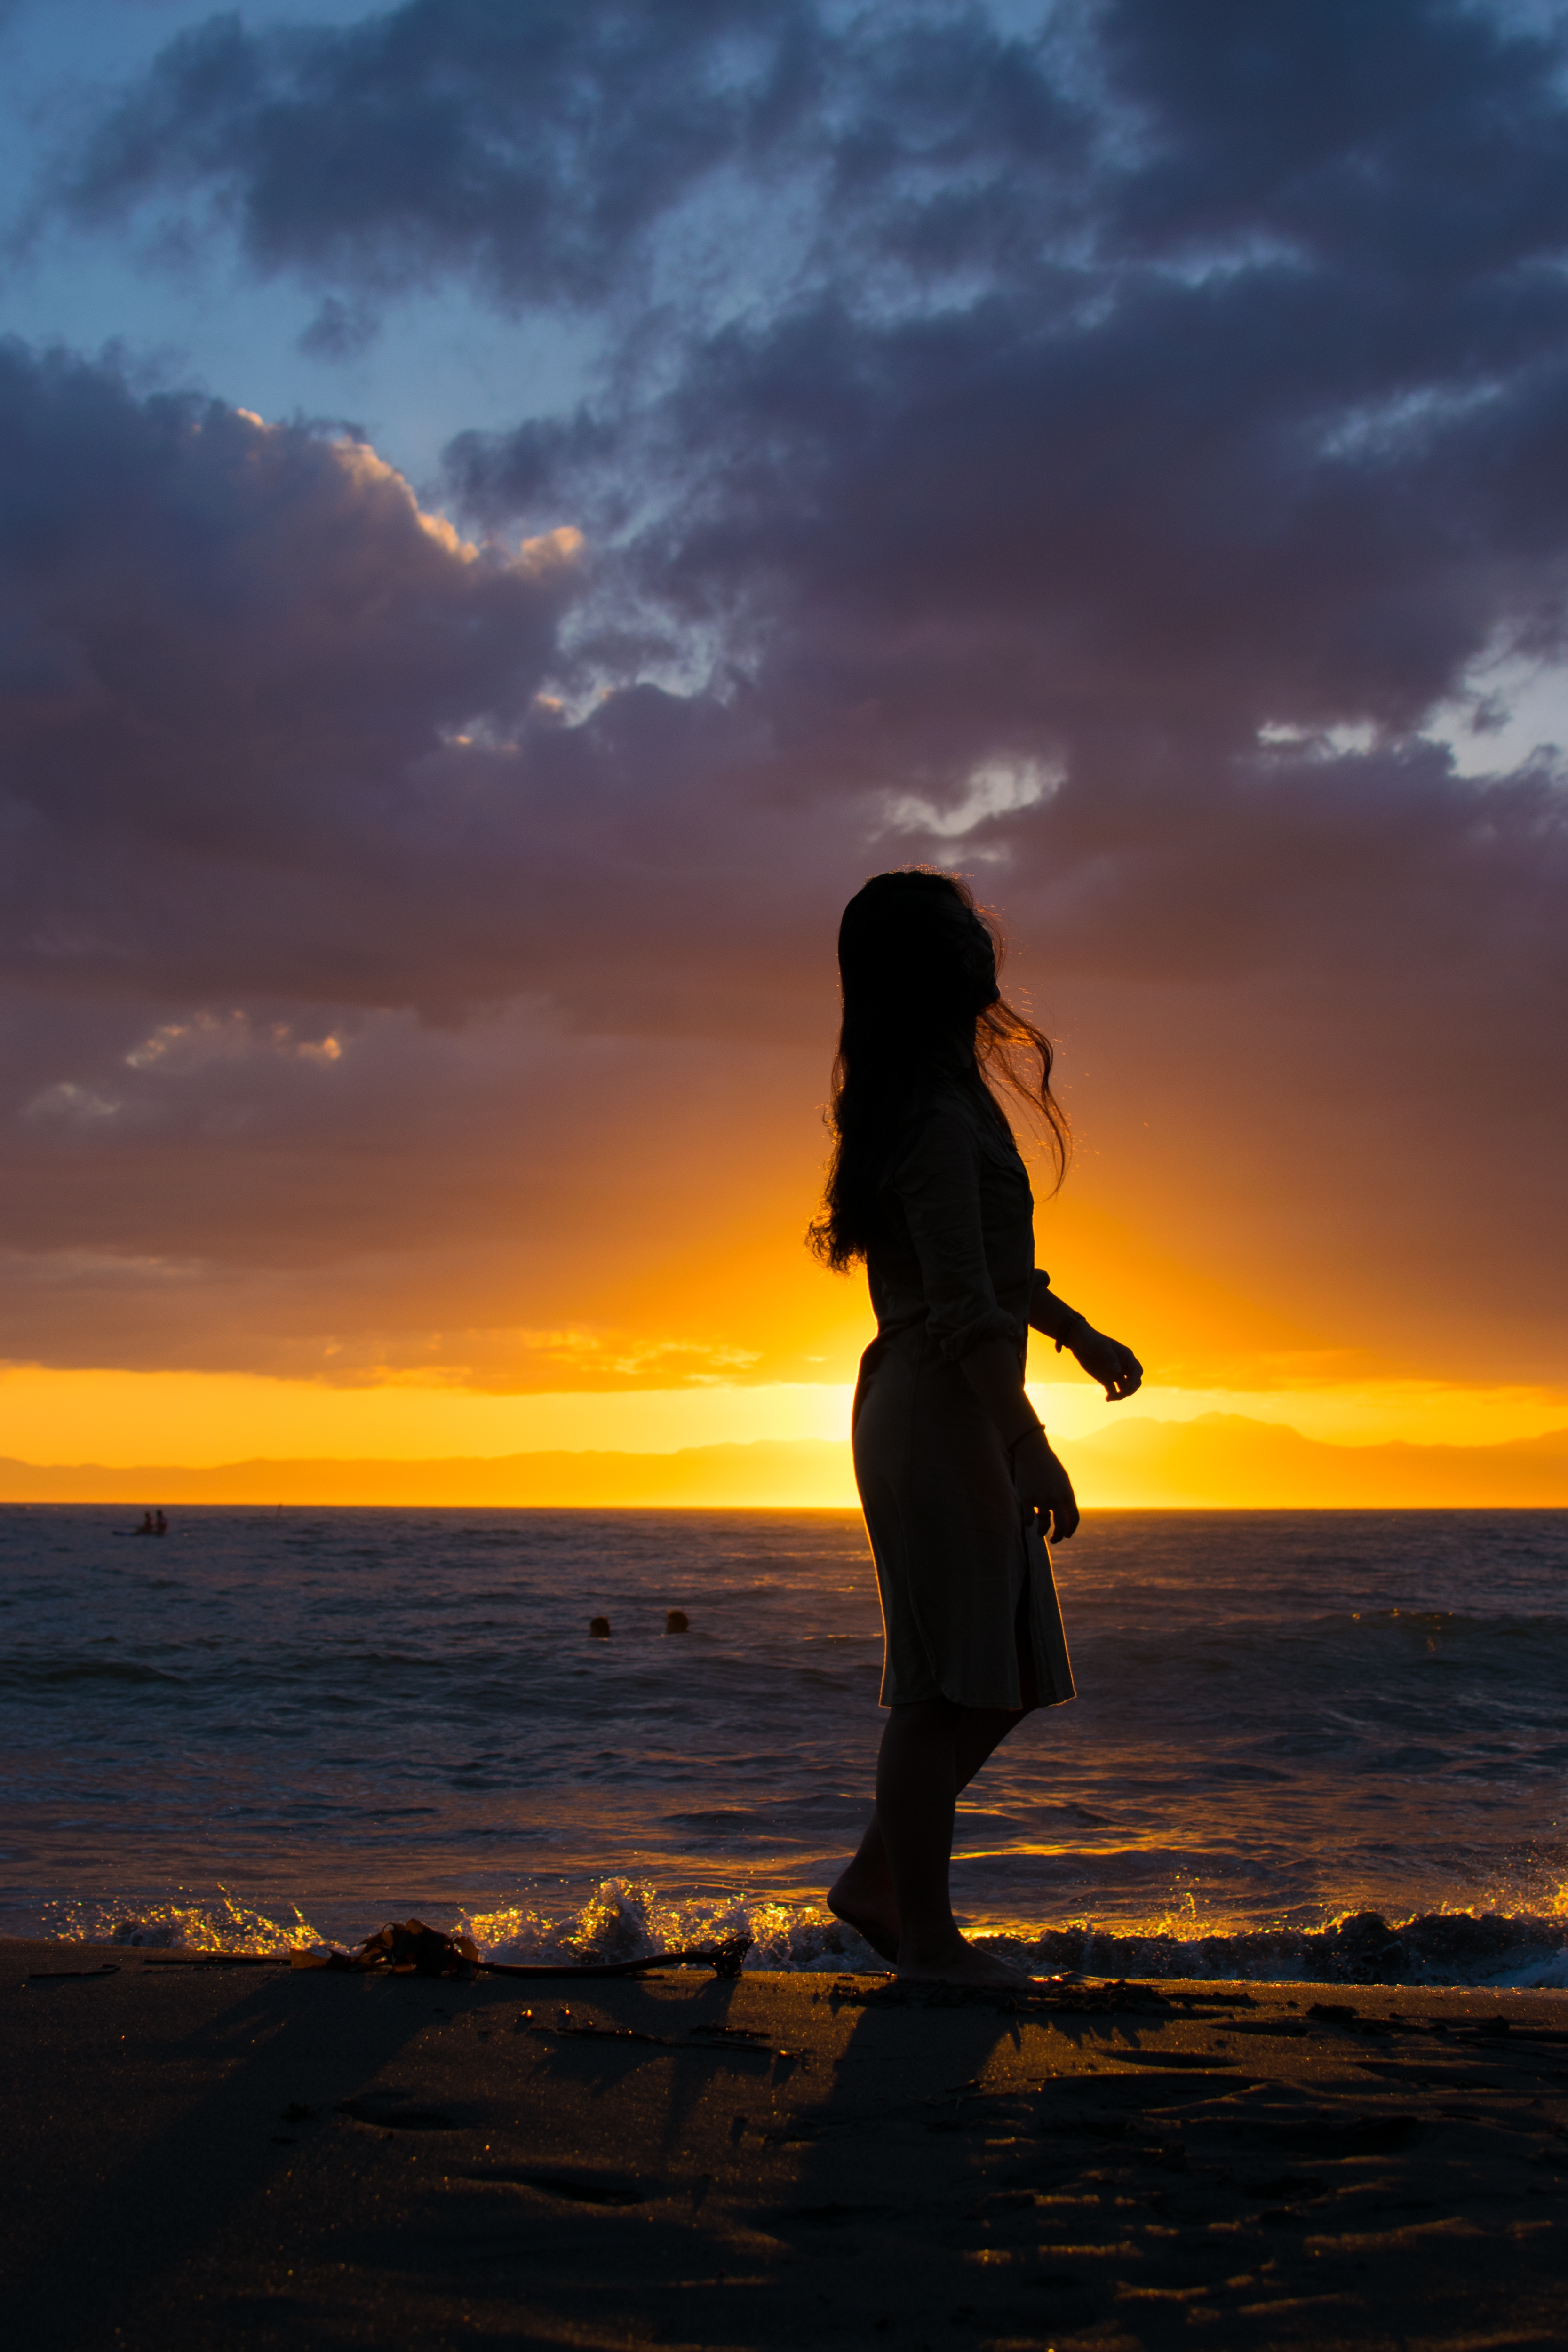
girl, sky, People in nature, horizon, sunset, sea, sunrise, ocean, water, silhouette, cloud, beach, backlighting, dusk, standing, evening, morning, photography, coast, shore, afterglow, wave, vacation, happy, sunlight, calm, reflection, dawn, sun, flash photography, tide, coastal and oceanic landforms, tropics, shadow